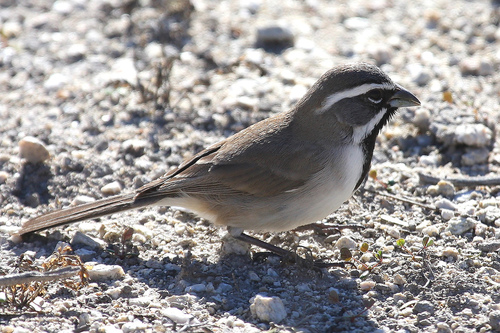
the bird has gray color beak, with black throat, white superciliary, white belly and abdomen, with brown tarsus and feet.
this bird that is sitting on the ground is grey with a white belly.
this bird has a short gray bill, a white eyebrow, and a black throat.
this bird has a speckled belly and breast with a short pointy bill.
this bird has very dramatic white superciliary and malar stripes on its otherwise black-grey head, a short beak that has a slight downward curve, and brownish-grey feathers on its back and wings.
this small bird has a white eyebrow, black on his throat, and long rectrices.
a small grey bird with white stripes on its cheekpatch and a white belly.
this bird has wings that are grey and has a white belly
this tiny bird has a stubby grey bill and grey wings with a white belly.
the bird has a long tail with a black neck.
Species: Black Throated Sparrow